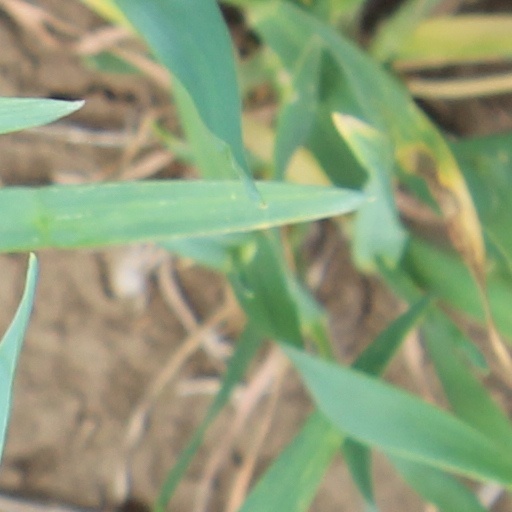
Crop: wheat